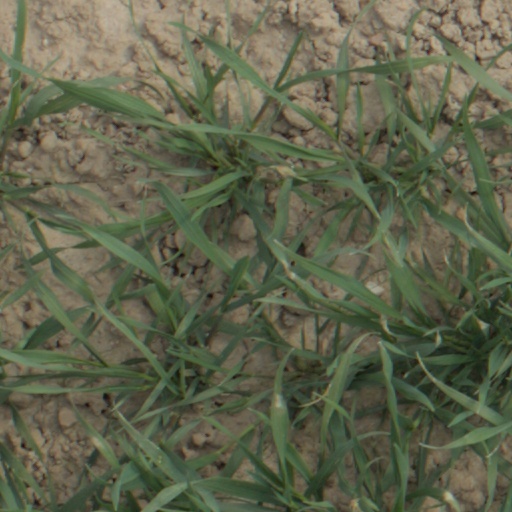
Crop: wheat